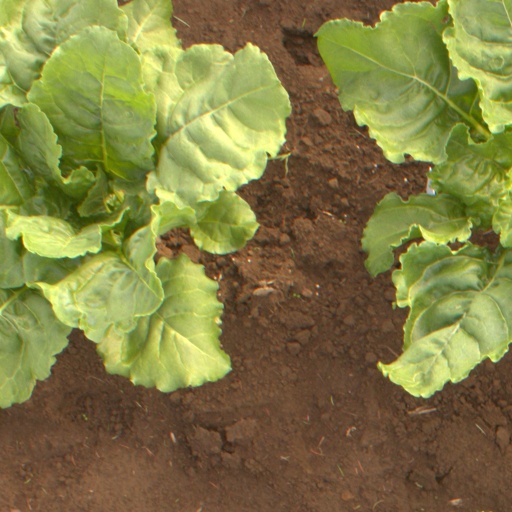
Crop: sugar beet